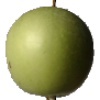
Label: apple_granny_smith